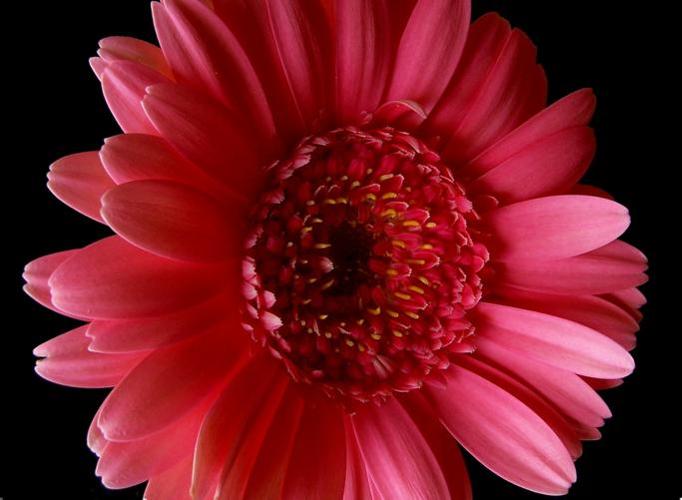
Label: barbeton daisy